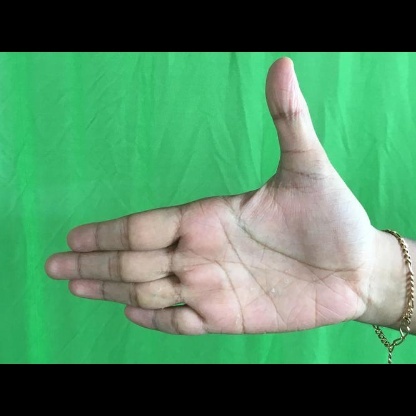
Mudra: Ardhachandran